I'm Your Baby Tonight (song)

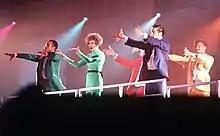
Houston performing during her HBO special "Welcome Home Heroes with Whitney Houston"

On October 20, 1990, "I'm Your Baby Tonight" debuted at number 42 on the "Billboard" Hot 100. By November 17, after the single reached the Hot 100's top five, it tied "I Wanna Dance with Somebody (Who Loves Me)" as Houston's fastest-rising top five hit. "I'm Your Baby Tonight" reached the chart's first position on December 1, 1990, and received a gold certification by the Recording Industry Association of America (RIAA) for shipments of 500,000 copies in the US; it was Houston's eighth number one on the Hot 100, which tied her with Madonna as the female artist with the most number one hits at the time, as well as the first number one pop hit for Babyface and L.A. Reid. "I'm Your Baby Tonight" also reached the top spot of "Billboard"s Hot R&B/Hip-Hop Songs chart, where it remained for two weeks. The single came in at number 42 and 79 of